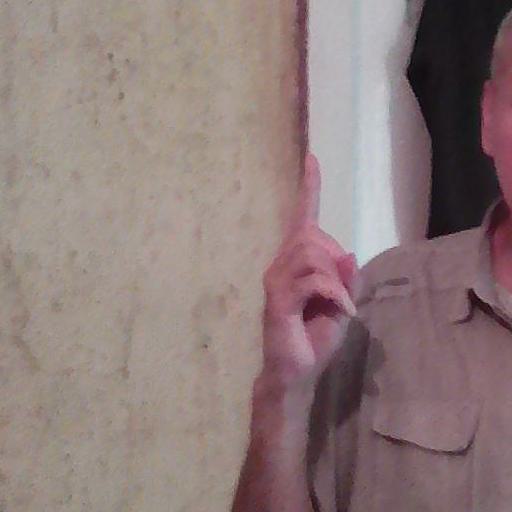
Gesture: one